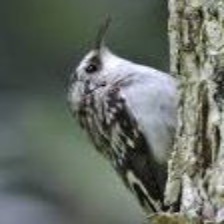
Species: BROWN CREPPER
Scientific name: CERTHIA AMERICANA